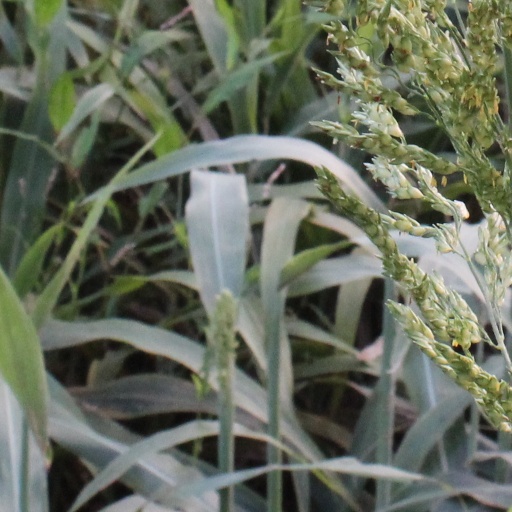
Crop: sorghum